Sanxay

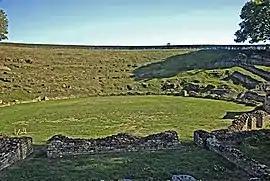
Gallo-Roman theatre

Sanxay is a commune in the Vienne department in the Nouvelle-Aquitaine region in western France. The population of Sanxay - as of 2017 - was 548.